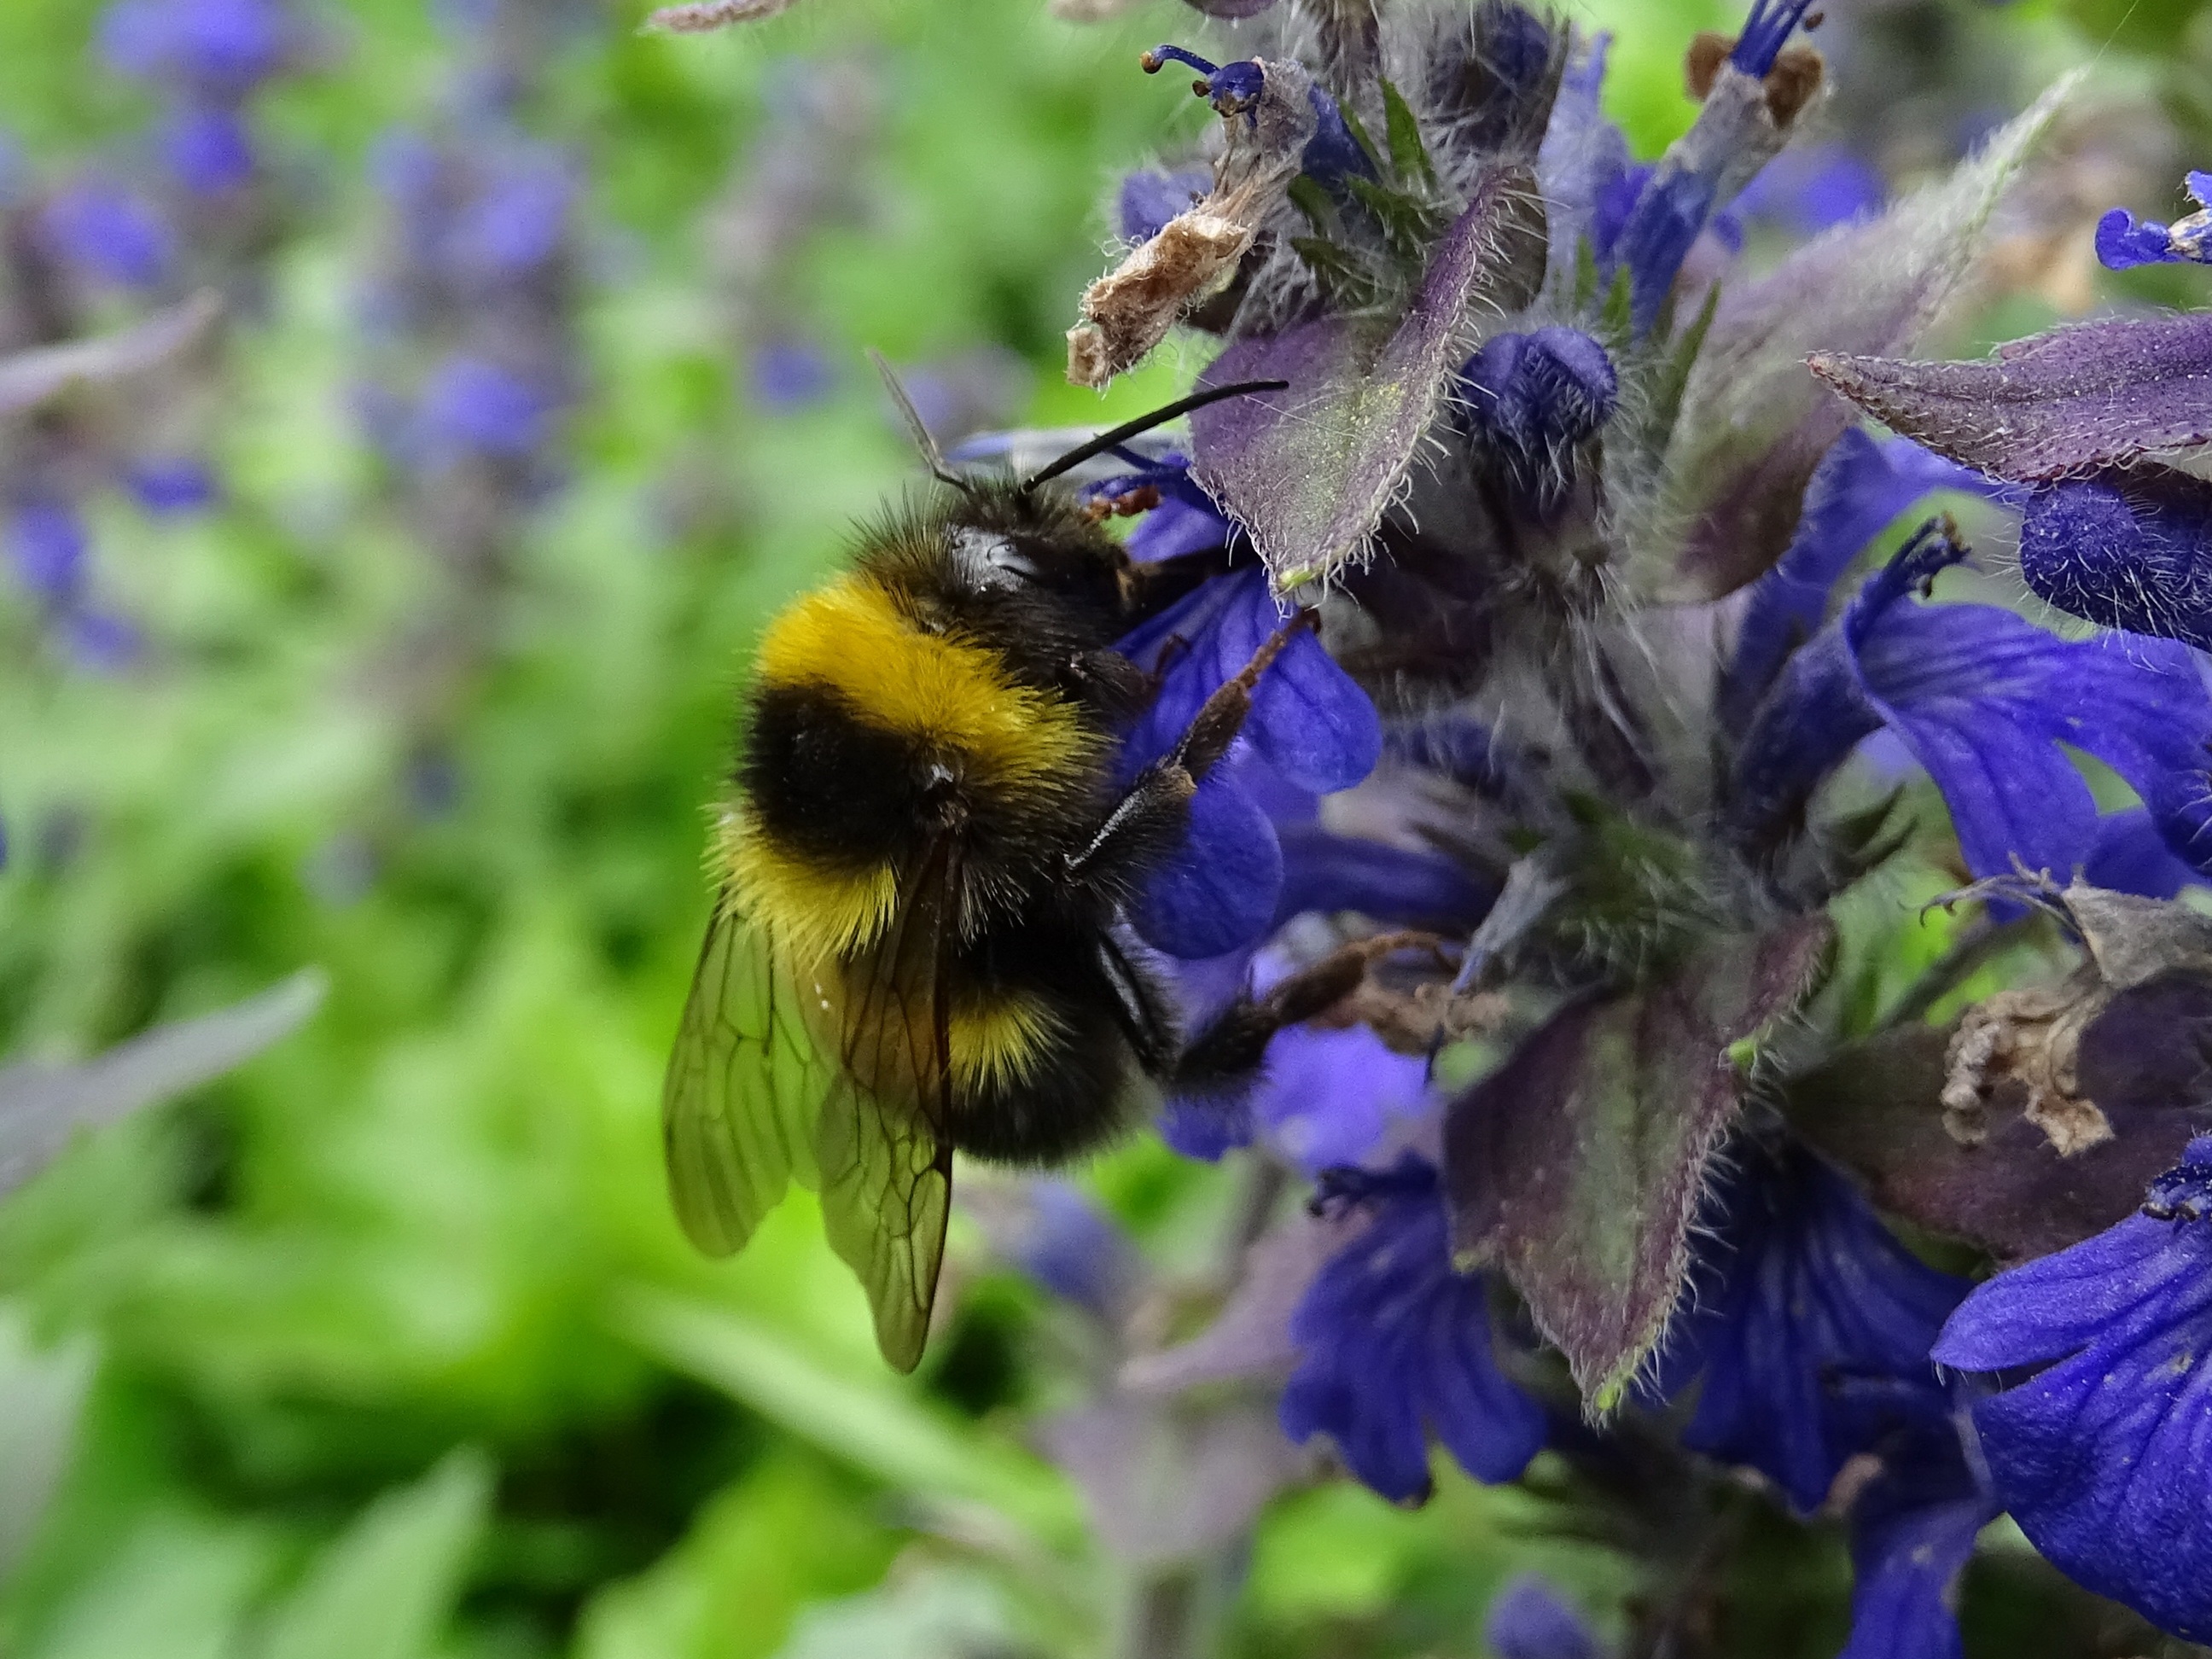
nature, blossom, plant, meadow, flower, bloom, pollen, green, insect, flora, fauna, invertebrate, wildflower, bee, bumblebee, hummel, collect, nectar, macro photography, flowering plant, honey bee, pollinator, land plant, membrane winged insect